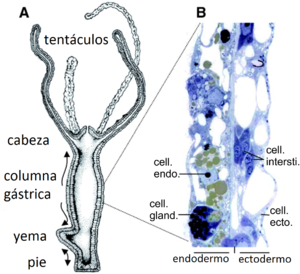
L'Hydre est un genre d'animal de l'embranchement des cnidaires.